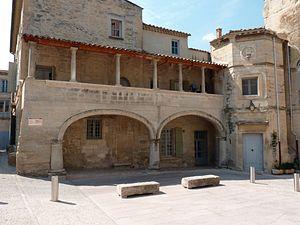
La Maison des Chevaliers, datant du XIIIe siècle, à Barbentane (département des Bouches-du-Rhône, France).
Cet article recense les monuments historiques des Bouches-du-Rhône, en France.